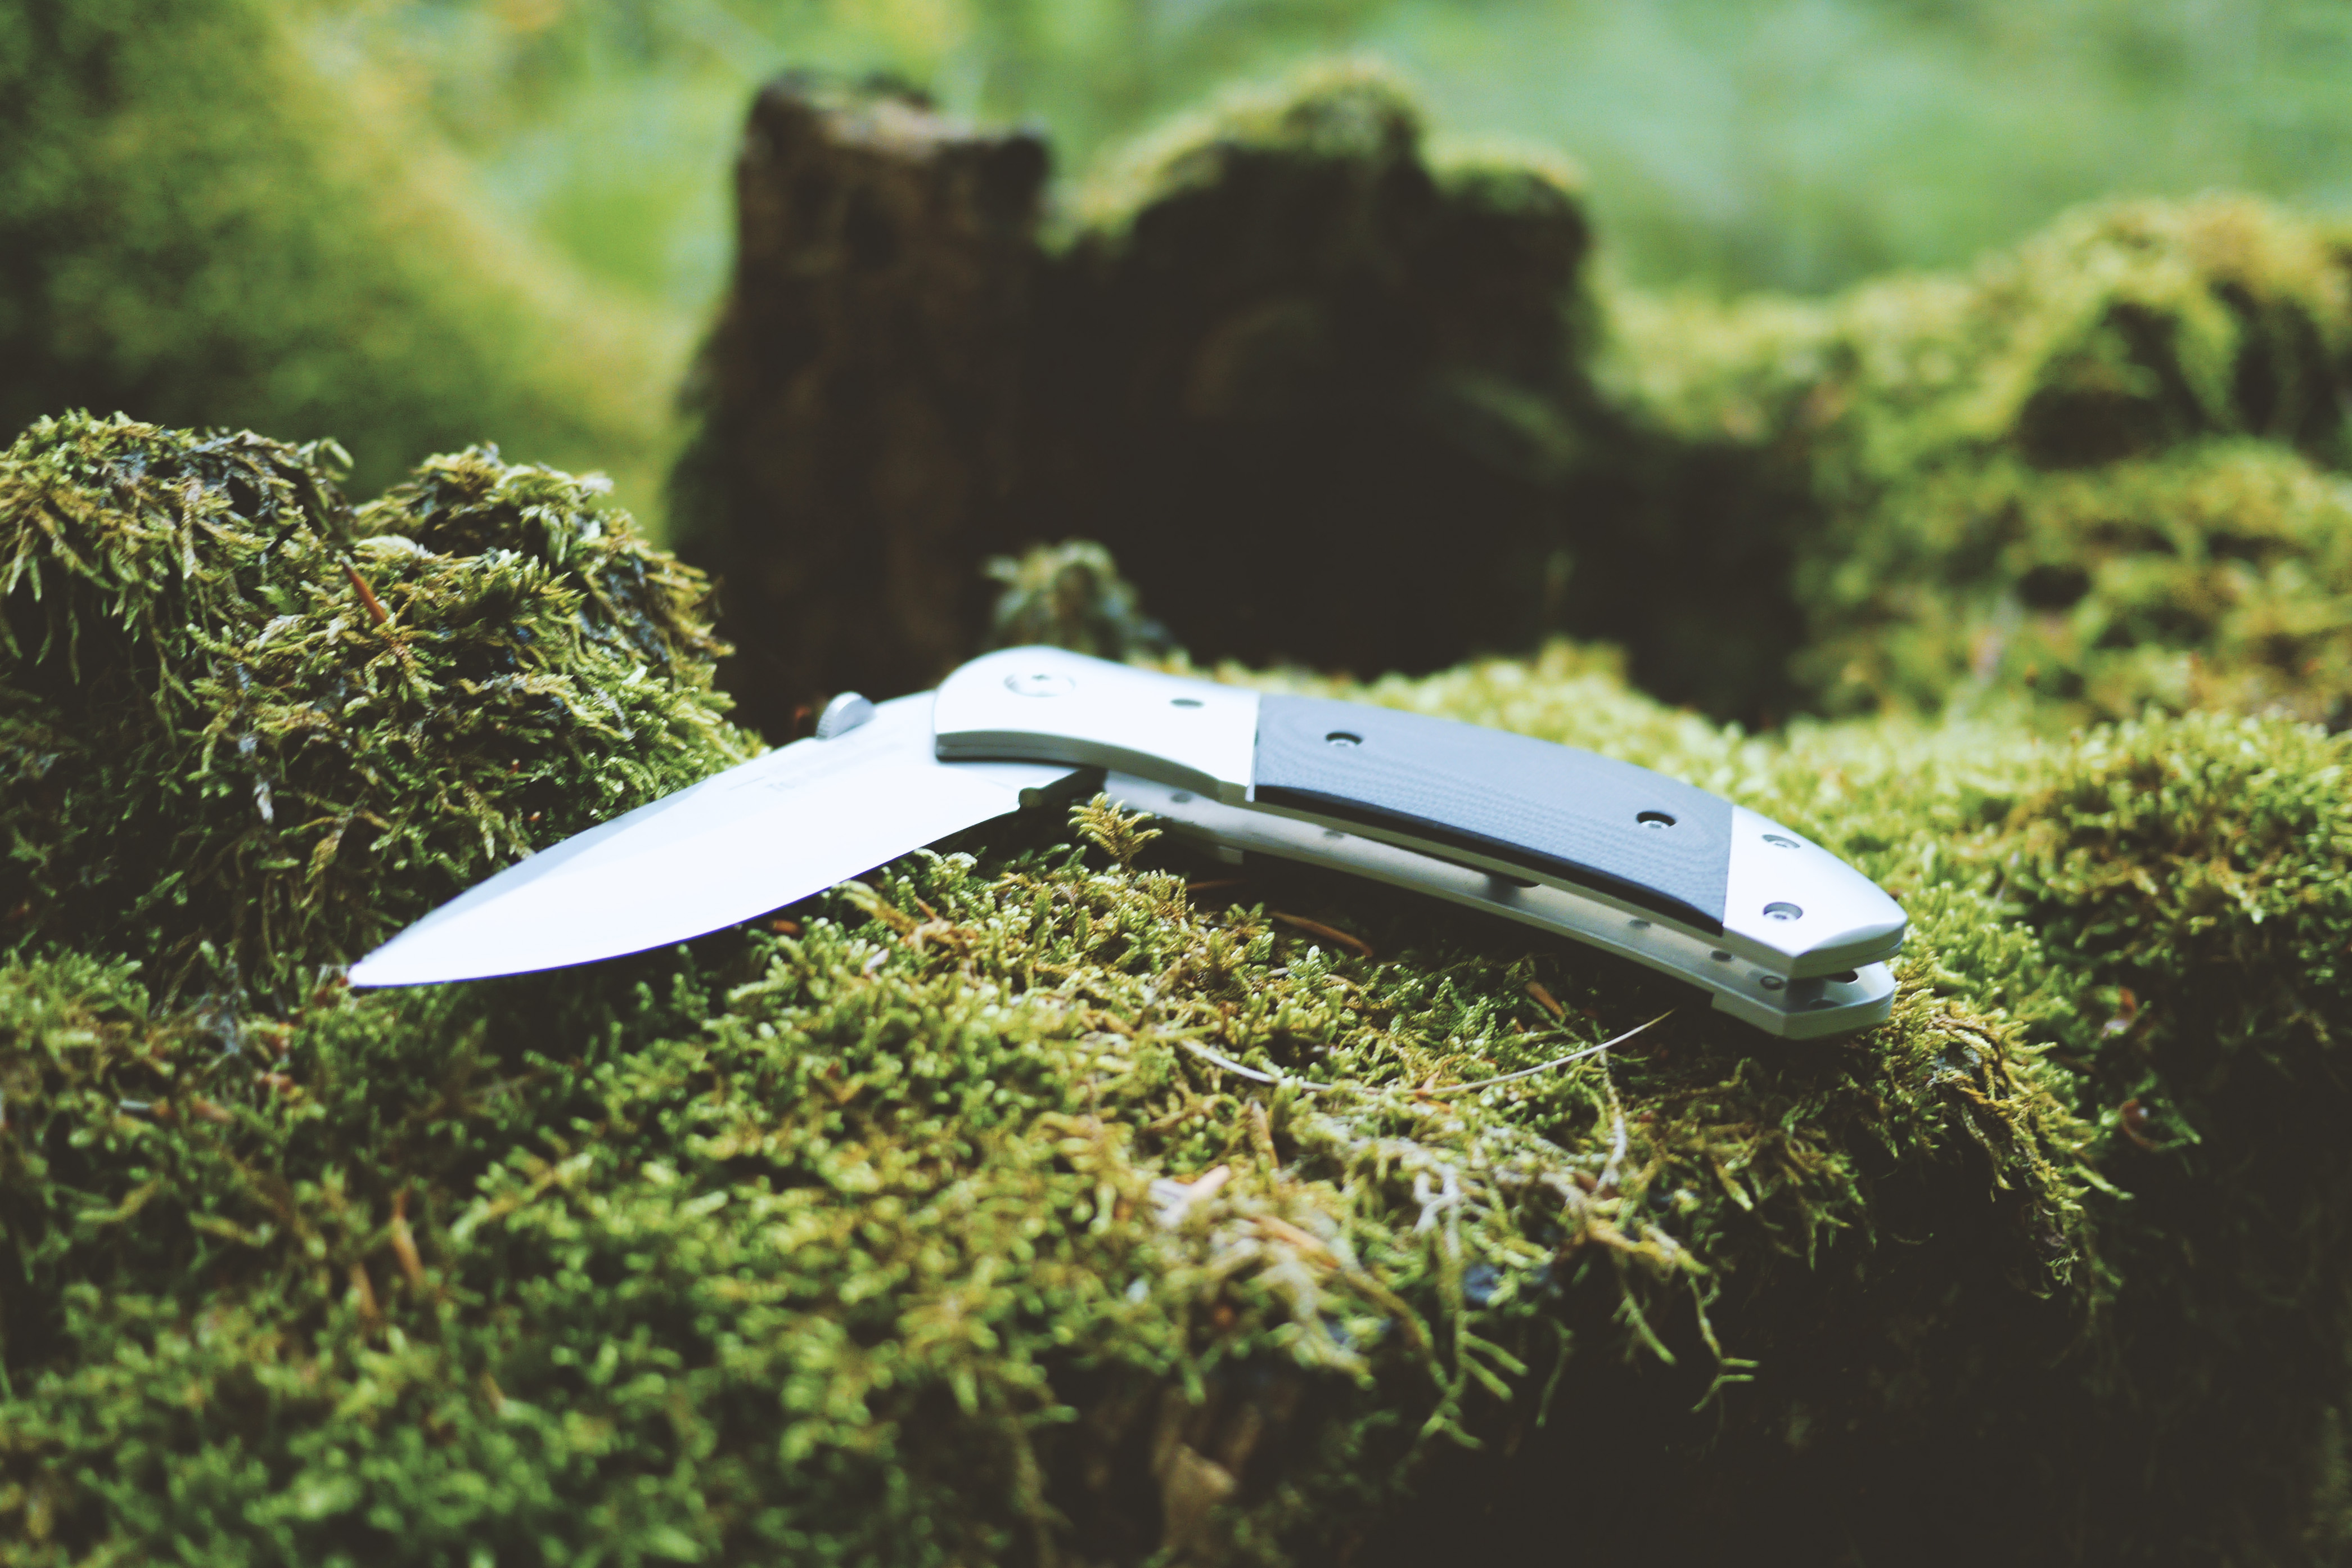
nature, grass, sharp, wing, blur, leaf, moss, environment, green, surfboard, knife, close up, outdoors, daylight, ecosystem, bushcraft, camping knife, jackknife, surfing equipment and supplies, camping gear, outdoor gear, outdoor knife